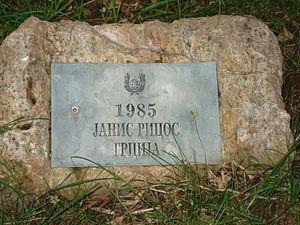
Yánnis Rítsos, né Ioánnis Rítsos le 1ᵉʳ mai 1909 à Monemvasia et mort le 11 novembre 1990 à Athènes, est un poète grec.